1st Canadian Tunnelling Company

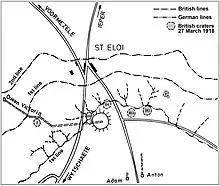
Plan of the deep mine dug from the "Queen Victoria" gallery and placed by the 1st Canadian Tunnelling Company at St Eloi before the Battle of Messines

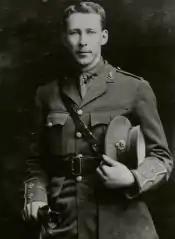
Captain Coulson Norman Mitchell VC

1st Canadian Tunnelling Company next took over the tunnelling operations at Hill 60 in preparation for the Battle of Messines (7–14 June 1917). In November 1916 the unit handed the operation at Hill 60 over to the 1st Australian Tunnelling Company and moved to St Eloi where it took over from 172nd Tunnelling Company and continued driving the tunnel system beneath enemy lines. The deep mine at St Eloi was the largest of the mines in the Battle of Messines. The work was begun with a deep shaft named "Queen Victoria" and the chamber was set below ground, at the end of a gallery long and charged with of ammonal. Building preparations had started on 16 August 1915 and the mine was completed on 11 June 1916. The mines to be fired at the start of the Battle of Messines were dug by the British 171st, 175th, 250th, 1st Canadian, 3rd Canadian and 1st Australian Tunnelling companies as part of the prelude to the Battle of Messines, while the British 183rd, 2nd Canadian and 2nd Australian Tunnelling companies built underground shelters in the Second Army area. 1st Canadian Tunnelling Company saw the tunnelling operations at St Eloi through to 1917 and successfully fired the mine on 7 June 1917. When the mines at Messines were detonated, they created craters. The joint explosion of these mines ranks among the largest non-nuclear explosions of all time. When the St Eloi deep mine was fired, it destroyed some of the earlier craters (code-named "D2" and "D1") which had been created in 1916 by the 172nd Tunnelling Company, although a double crater ("H4" and "H1") can still be seen (. The successful detonation allowed the capture of the German lines at St Eloi by the British 41st Division.